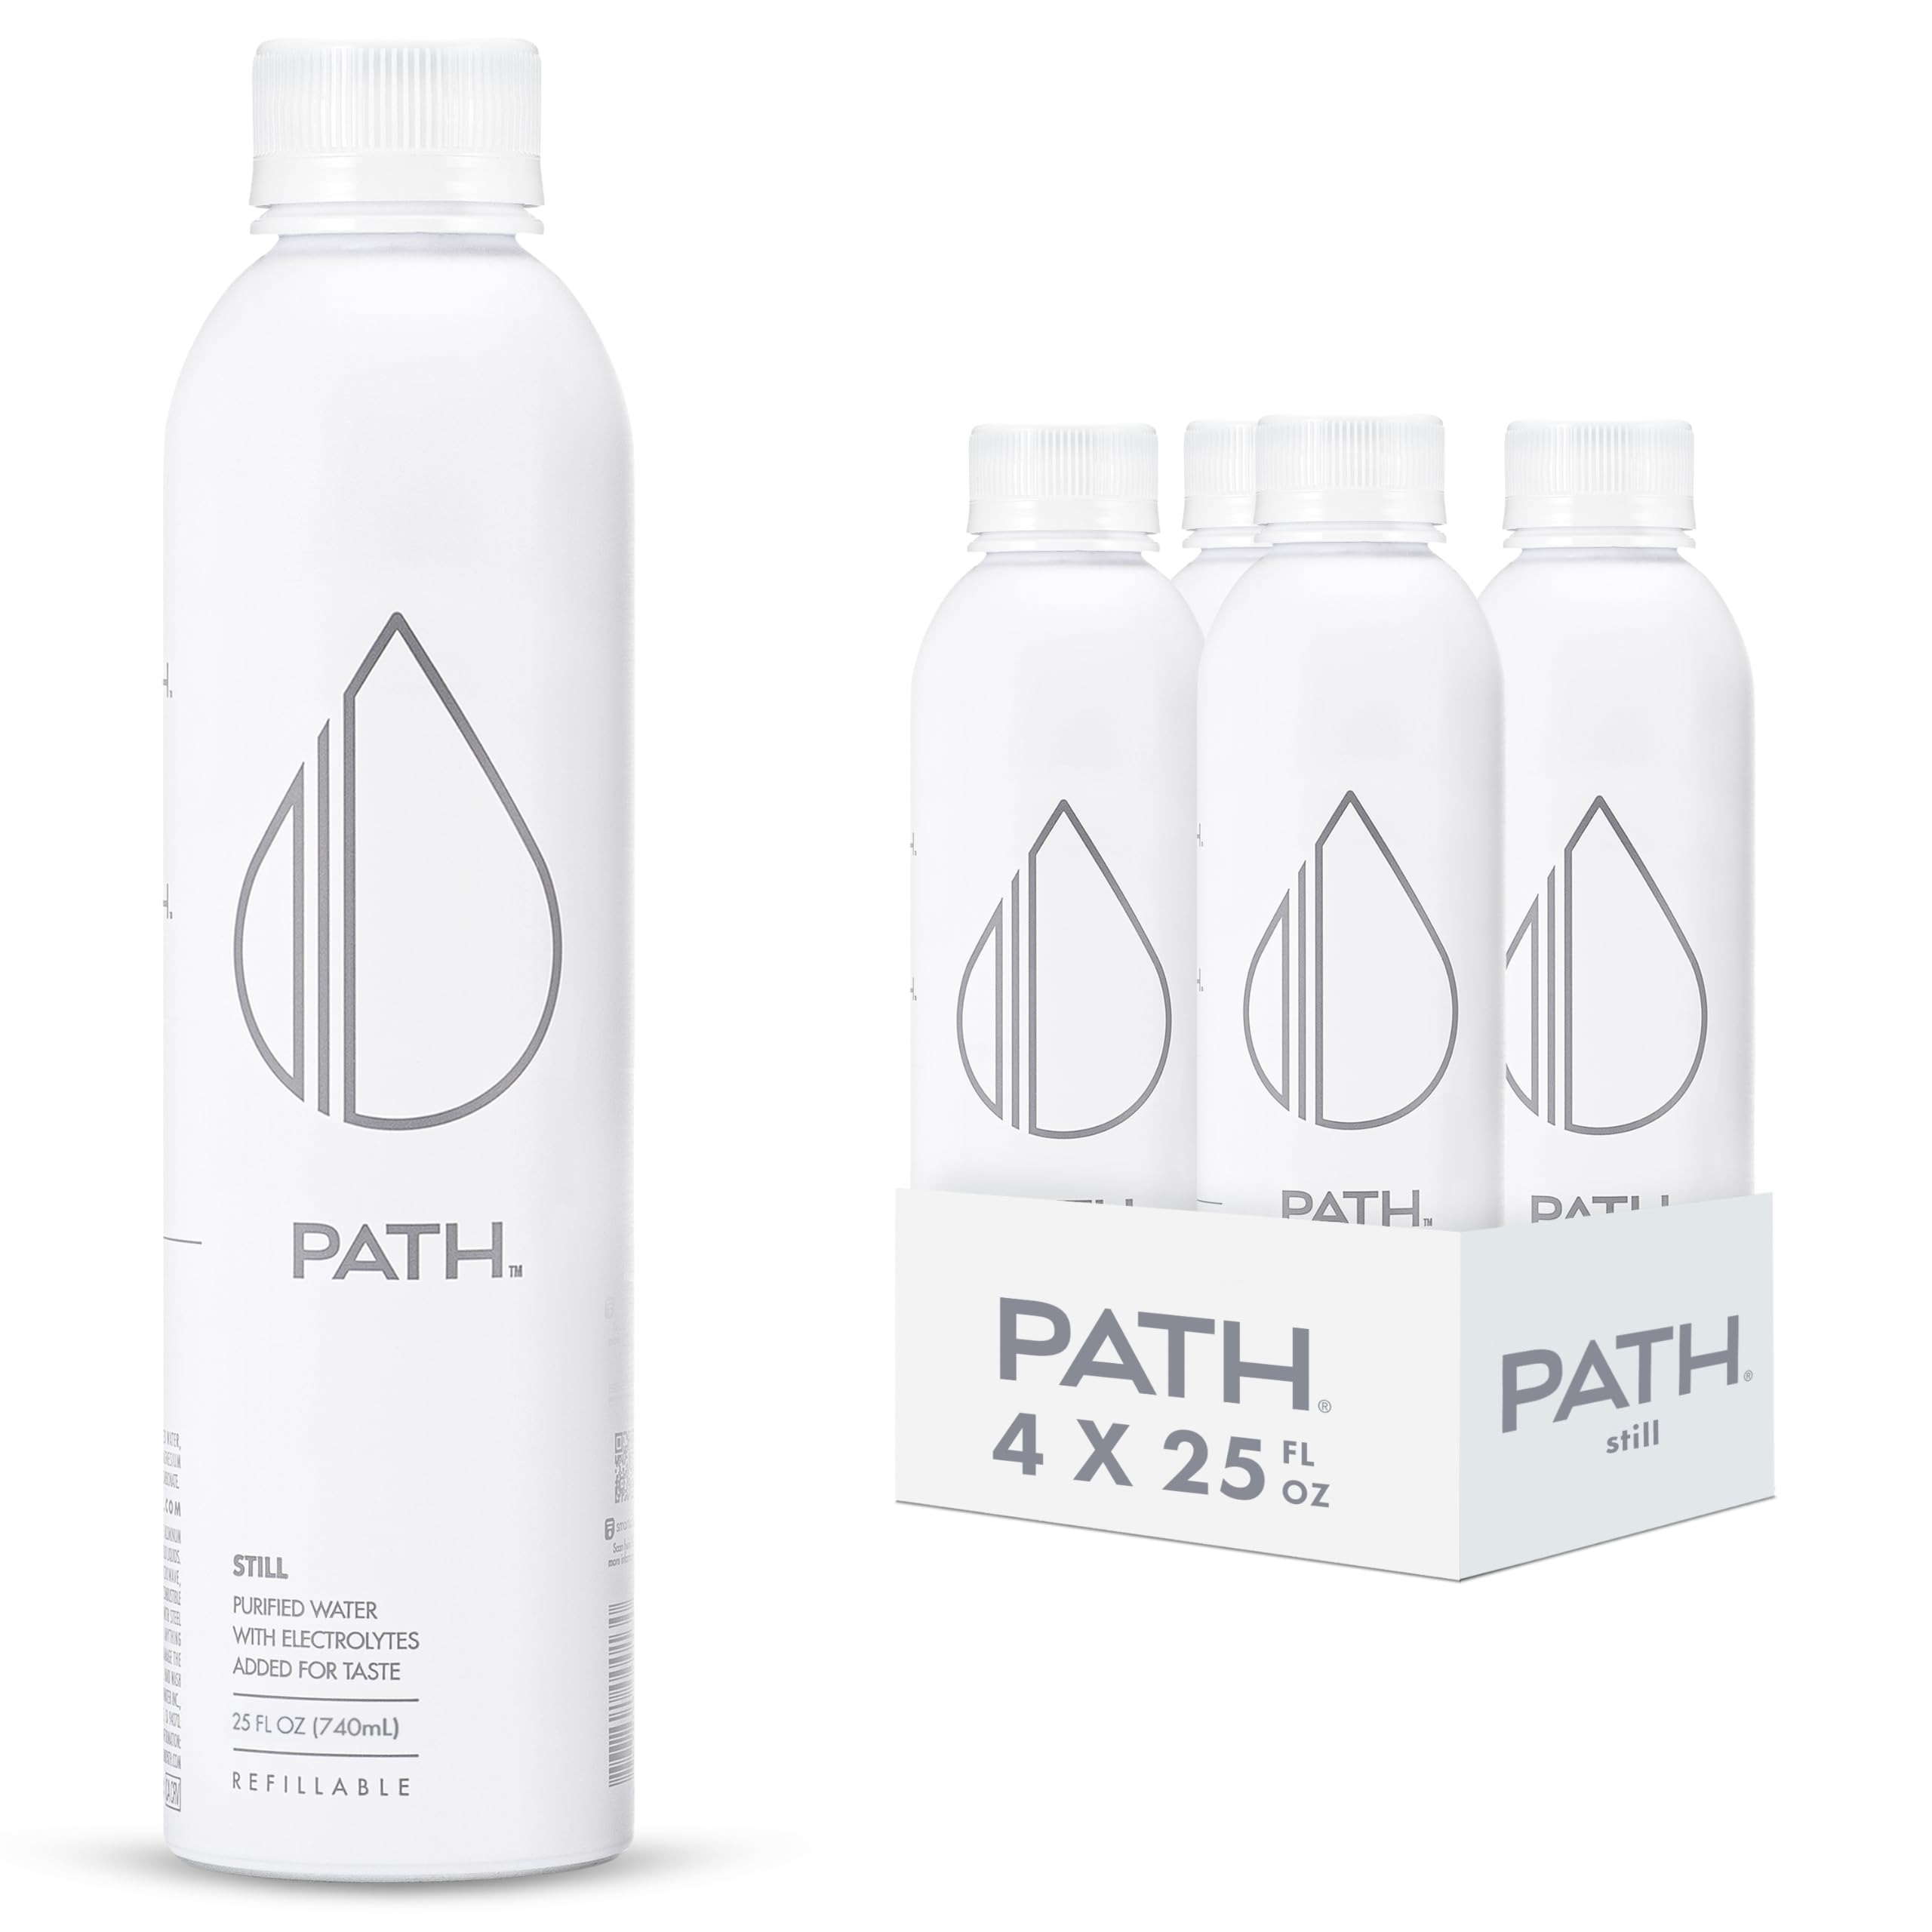
Item Name: PATH Still Bottled Water - Ultra-Purified, pH-Balanced Purified Water in Aluminum Bottle - BPA-Free, Reusable, Infinitely Recyclable - Crisp, Refreshing Taste - 25 fl oz (Pack of 18)
Bullet Point 1: Perfectly pH-Balanced Water for Enhanced Hydration - It’s not just “water” – PATH water is 100% locally sourced, ultra-purified, 7-step reverse osmosis filtered water. This refreshing bottled water is balanced at 7.5 pH to provide your body with clean, optimal hydration in just one bottle!
Bullet Point 2: Hydrate Responsibly for a Greener Future - We are forging a path to end single-use plastic bottles. With PATH water aluminum bottles, you’ll receive a beautiful, recyclable, infinitely refillable container you can use to encourage healthy hydration habits while minimizing your impact on the environment.
Bullet Point 3: Great for On-the-Go, Eco-Conscious Lifestyles - Our unique aluminum bottle water bottle is produced with industry-leading thicker walls for superior durability. No need to buy multiple small bottles of water for road trips or long travels – this bottled drinking water is specially made for you to #refillit.
Bullet Point 4: Convenient to Use and Maintain - Featuring a wide-mouth design for easy refilling, PATH water aluminum bottles are also incredibly easy to care for; simply hand-wash or shake with a few drops of dish soap and warm water, then rinse. Please note that our bottles are not microwave-safe, nor should they be freezed or cleaned with abrasive materials.
Bullet Point 5: Manufactured 100% in the U.S. - Sourced and produced from resources found right in our own backyard, helping to reduce our carbon footprint by limiting the distance it travels to get to you. We are on a mission to replace single-use plastic bottles with sleek, lightweight, BPA-free, and recyclable aluminum water bottles.
Product Description: Contribute to a healthier planet by making the environmentally conscious decision to hydrate with PATH Water Still Bottled Water! PATH is dedicated to minimizing plastic pollution and providing long-term, recyclable solutions for your daily water needs.</br></br> PATH water bottles come filled with fresh, ultra-purified still water that’s been perfectly pH-balanced and reverse osmosis filtered to keep you hydrated, healthy, and active.</br></br>Cleaning and refilling is a snap with its ergonomic wide-mouth design, so whether you’re on an intense hiking trail or in a rejuvenating yoga glass, you can bring your PATH Still water bottle along with you on any adventure! Plus, the durable, thick-walled aluminum construction makes our bottles great to stock up on for long-term emergency storage.</br></br>Why PATH Still Bottled Water</br></br> Naturally pure and refreshing filtered still water</br> Balanced at 7.5 pH for enhanced hydration</br> High-quality aluminum construction with thicker, more resilient walls</br> Sleek, modern, and portable</br> Wide-mouth design for easy refill</br></br>PATH water bottles can be used again and again, saving you money and providing a guilt-free alternative to plastic bottles. It’s a win-win – one for you, one for Earth.</br></br> Keep your body healthy and hydrated. Keep our oceans and seas plastic-free. Choose PATH aluminum bottles for an eco-friendly solution the whole world can get behind!
Value: 450.0
Unit: Fl Oz

Price: 55.98